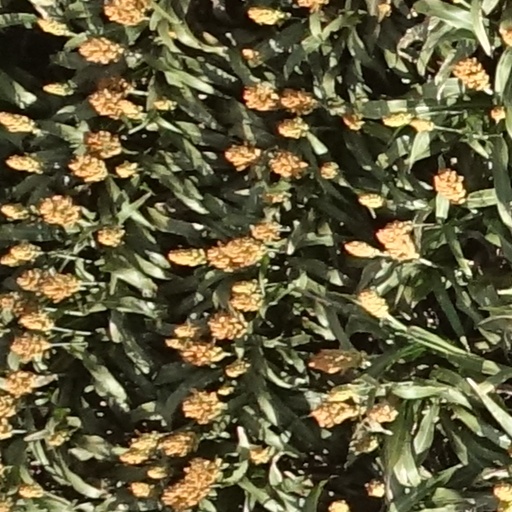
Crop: sorghum